Lasse Lehtinen

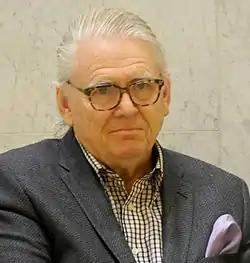
Lasse Lehtinen at the Academic Bookstore in 2018.

Lasse Lehtinen (born 23 January 1947 in Kotka) is a Finnish politician, former Member of the Finnish Parliament and former Member of the European Parliament (MEP). He is a member of the Social Democratic Party of Finland, which is part of the Party of European Socialists, and sat on the European Parliament's Committee on the Internal Market and Consumer Protection.